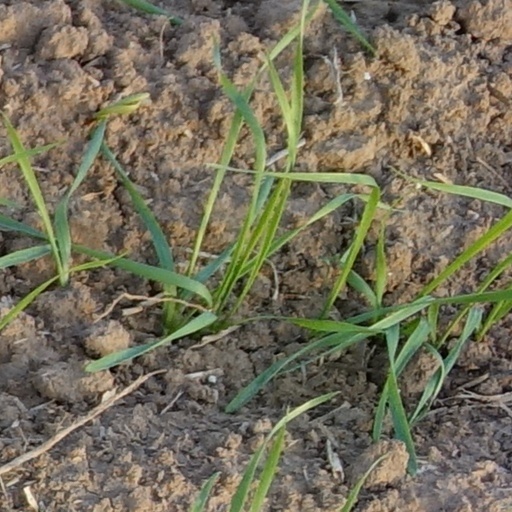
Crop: wheat